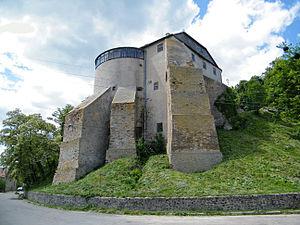
Le château d’Ostroh est un donjon médiéval de la ville d’Ostroh, dans la région historique de Volhynie, à l’ouest de l’Ukraine.